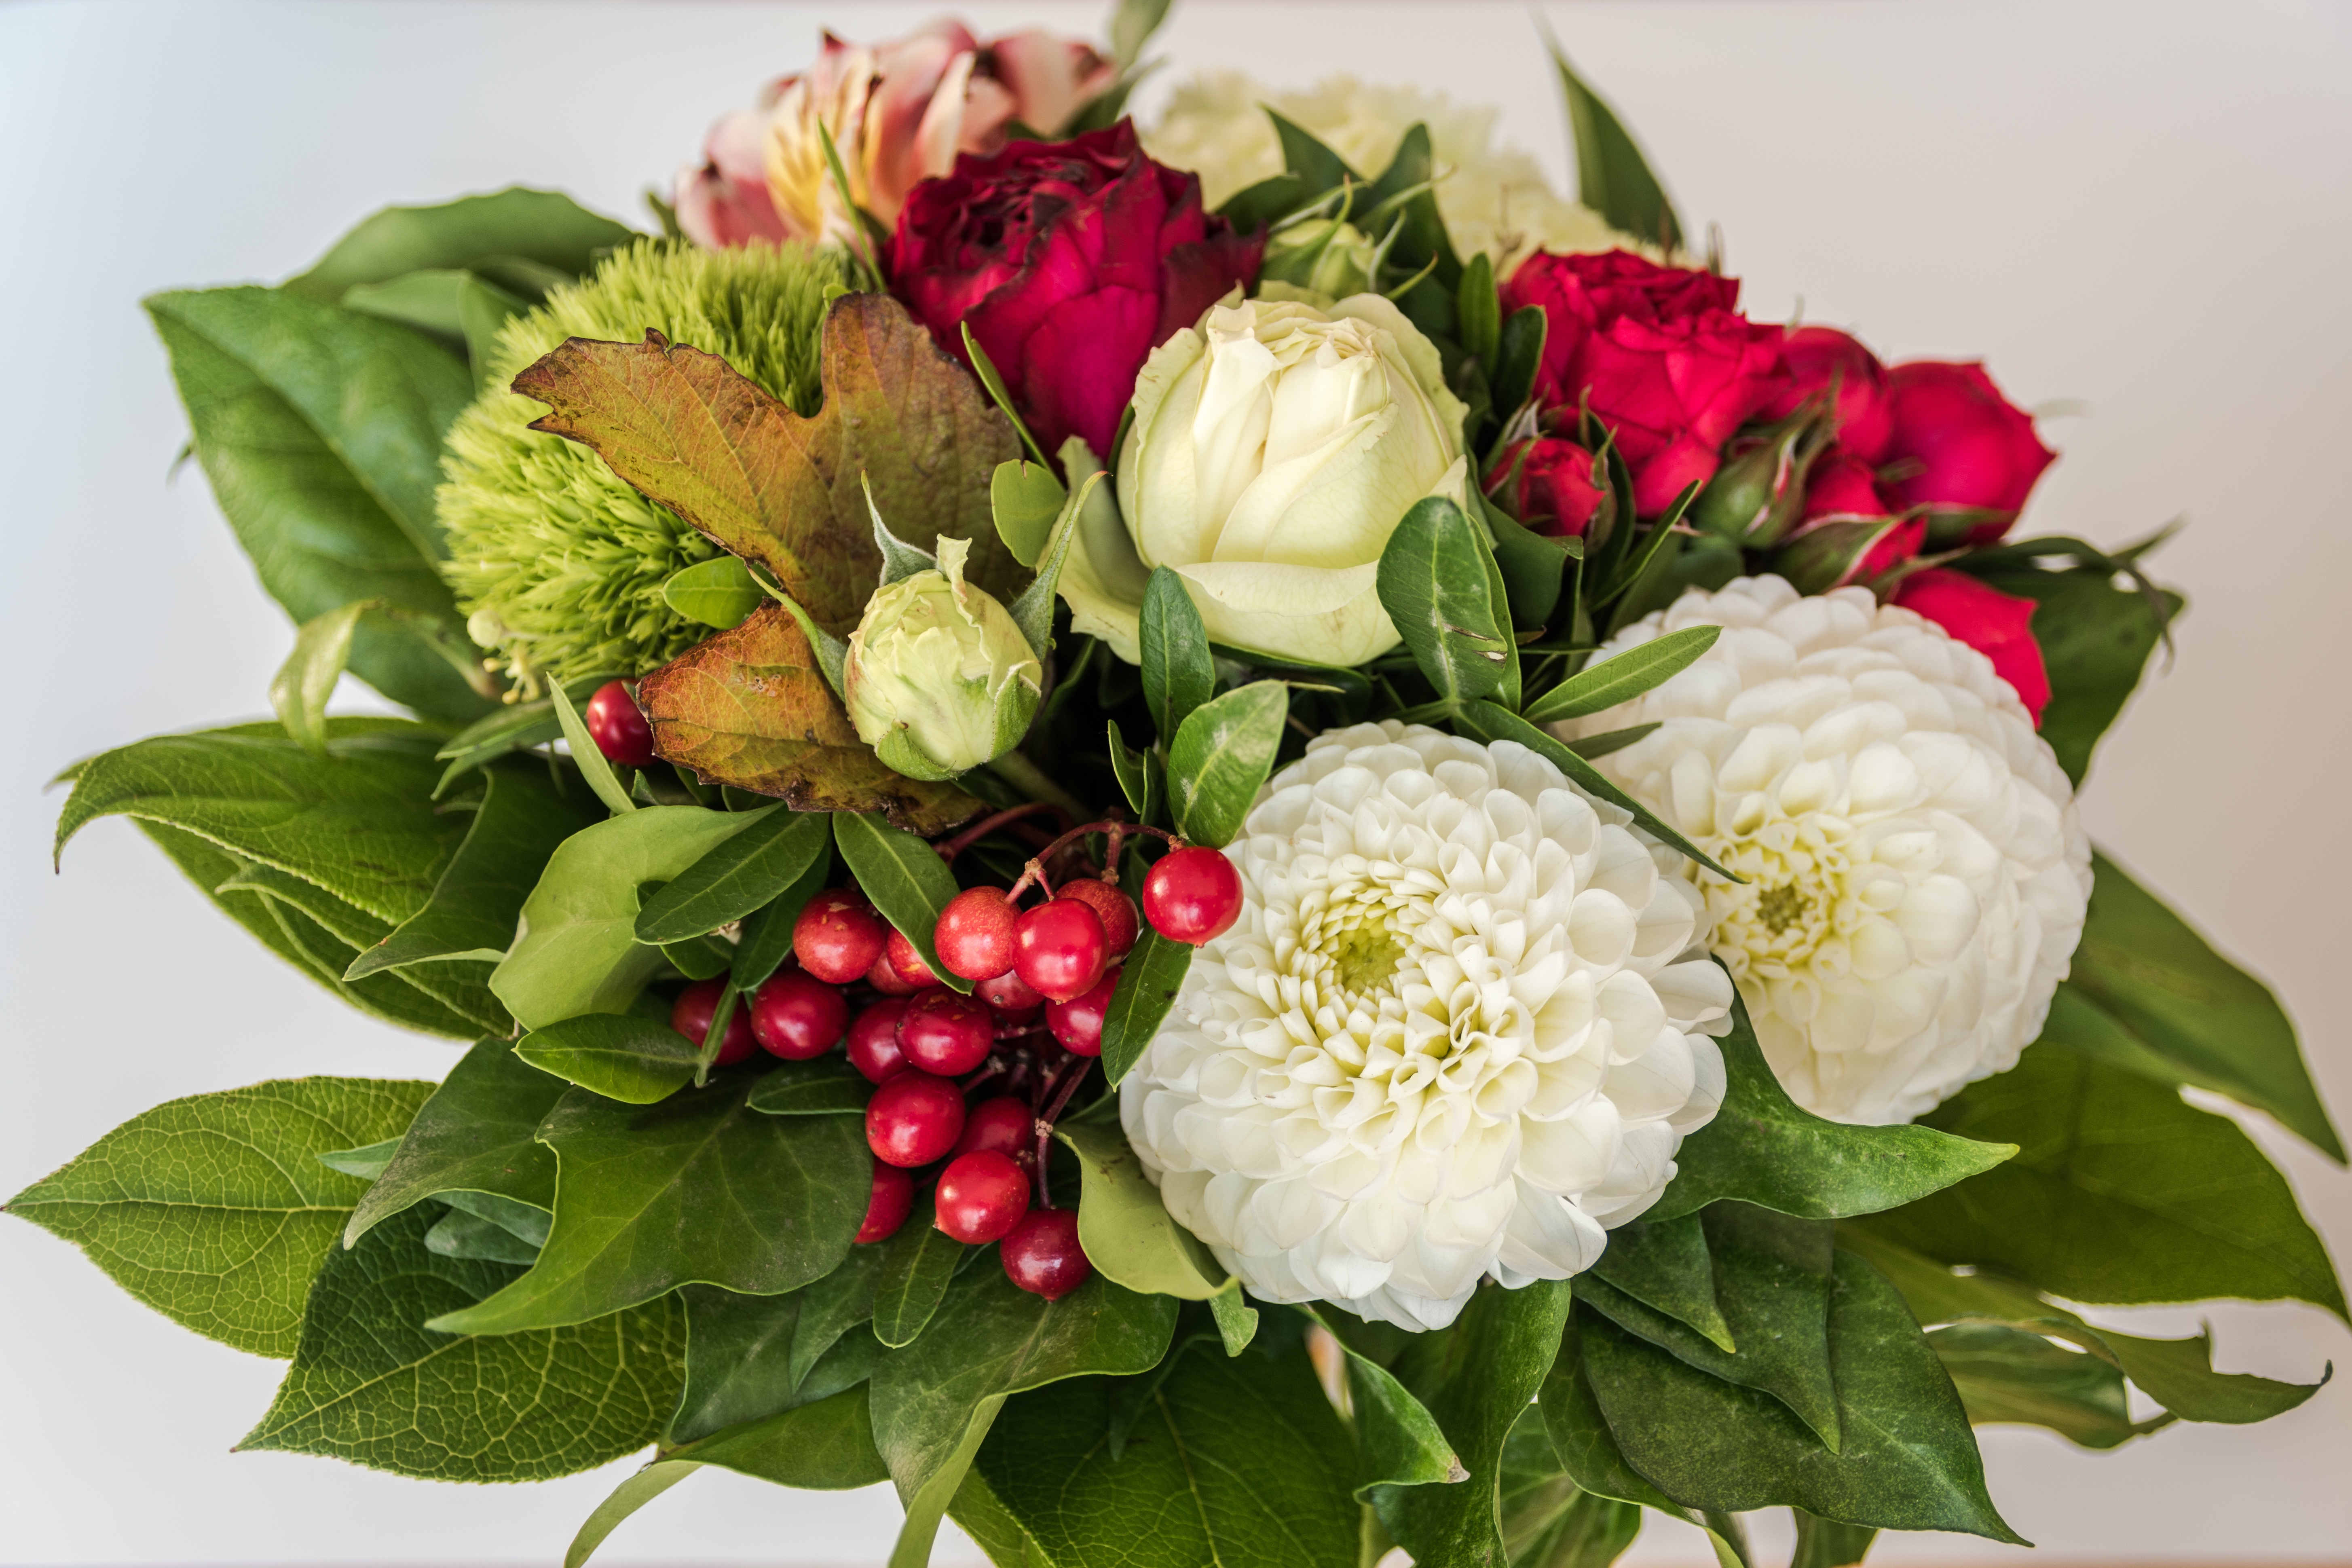
plant, white, flower, petal, bouquet, gift, red, flora, thank you, flowers, birthday, bouquets, floristry, birthday bouquet, peony, retail, flowering plant, garden roses, flower bouquet, cut flowers, floral design, land plant, flower arranging